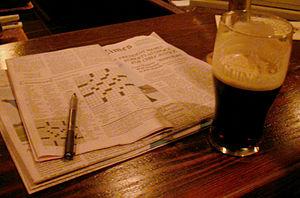
Les mots croisés du New York Times sont un jeu de mots croisés figurant dans chaque édition du quotidien généraliste américain The New York Times. Le jeu paraît également dans 300 autres quotidiens régionaux nord-américains, selon le processus de vente et de diffusion connu sous le nom de « syndication ». Les grilles de mots croisés sont généralement conçues par des verbicrucistes indépendants, le responsable de leur sélection étant Will Shortz, créateur de mots croisés pour le quotidien depuis 1993.